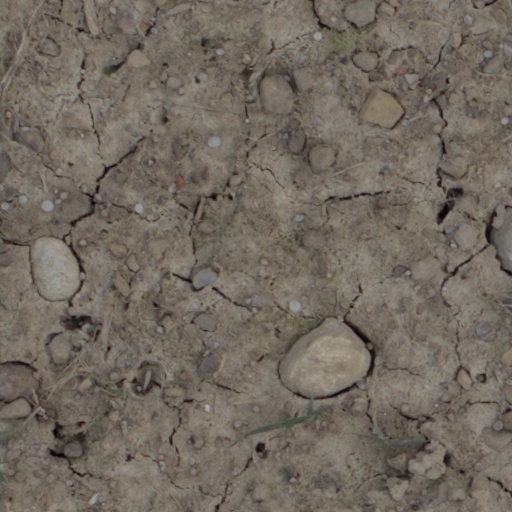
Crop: wheat